Washington–Franklin Issues

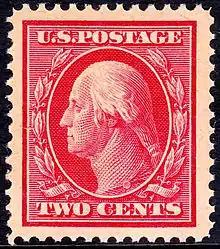

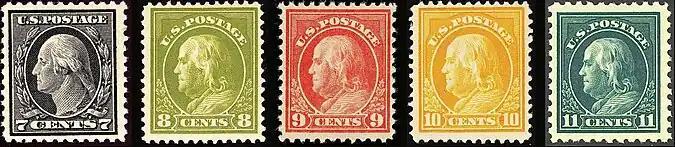

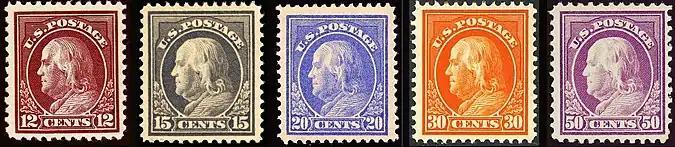

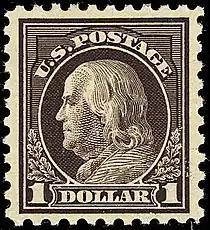

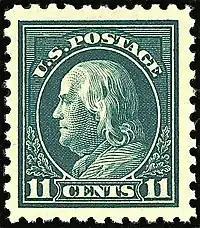

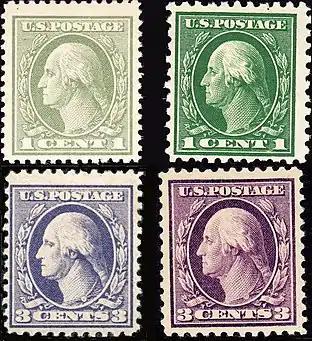
Offset stamps (left) as compared to engraved stamps

During World War I, several ingredients of postage stamp ink that had previously been imported from Germany became unavailable, and the domestic materials that replaced them had significant gritty impurities, with the result that the stamp printing plates became worn much more quickly. In response to this problem, the U.S. Post Office employed the new offset printing process to produce several separate Washington-head issues. The offset method involved taking a photo of a die proof of the postage stamp and through a special process, transferring an image of its negative to a plate of glass, which became the actual printing plate. The set-up and development process was more involved in the preparation stages than the engraving process, but once the photo mask was made it only took about an hour to produce and replace a worn printing plate. The offset process produced an image of lesser quality with a smooth surface, as compared to that of an engraved stamp whose lines are raised above the surface of the paper. A stamp produced by the offset process almost always possesses a softer or grayish tone to its color and is usually easy to distinguish, especially when placed next to a similar stamp printed by the engraving process.